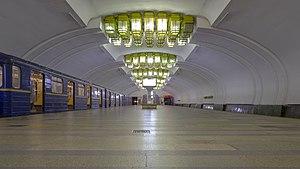
Le métro de Nijni Novgorod est le réseau de transport en commun souterrain de la 5ᵉ ville de Russie par la taille. Le réseau comprend deux lignes totalisant 21,3 km et dessert 16 stations. La première ligne a été mise en service en 1985, le seconde en 1993.